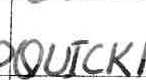
Label: quickly